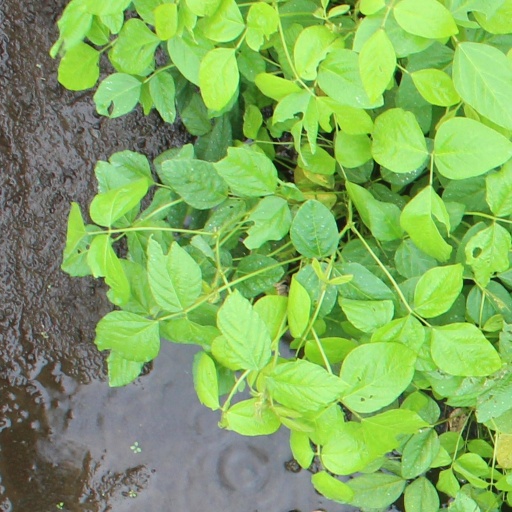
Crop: soybean